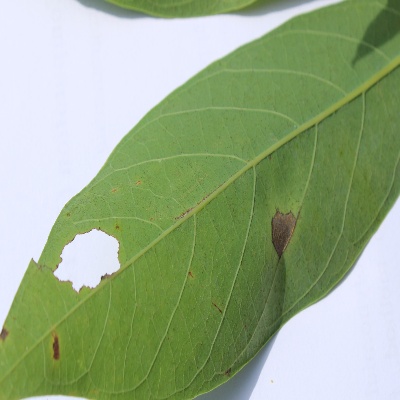
Crop: Cassava
Condition: bacterial blight